Teodor and Franciszek Gajewski

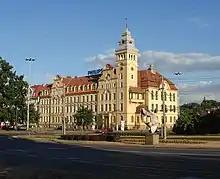
State School of Artistic Industry, today's Mechanical School Nr.1

He first exhibited his works in 1926 at the City Museum. In 1937 and 1938, he received the Bydgoszcz City Prize and several of his works were purchased by the City Hall. He was a member of the Association of Polish Artists and Designers and the "Artistic and Cultural Council of Bydgoszcz". In 1931, the Gajewskis and Piotr Triebler took part in a competition for the design of the "Monument to the Fallen Poles" (soldiers of the 1st Polish Division) who died in July 1918 in the fields of Champagne, France. Franciszek received the second prize for this project to be erected in Saint-Hilaire-le-Grand's cemetery, for which he designed the gate and fences.